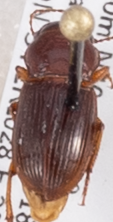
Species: Cratacanthus dubius
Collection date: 2018-07-26
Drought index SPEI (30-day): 0.188
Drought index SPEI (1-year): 0.248
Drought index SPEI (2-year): -0.362